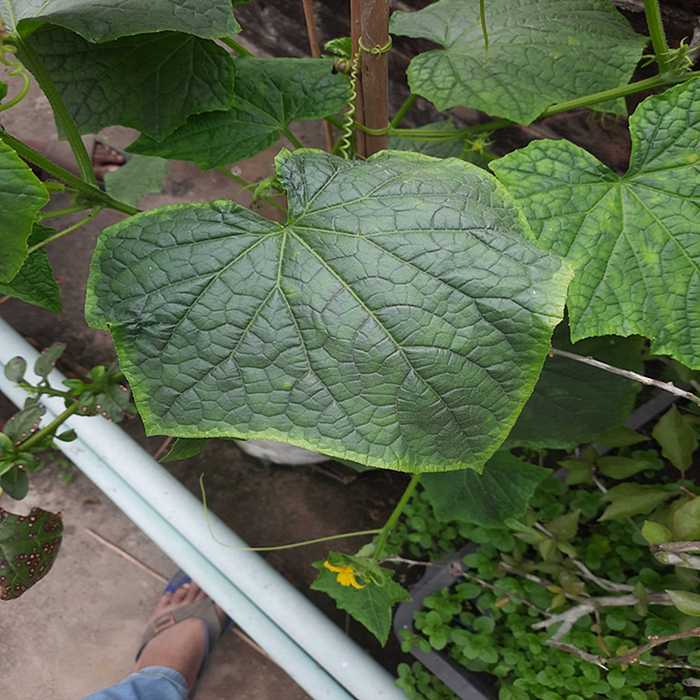
Plant: Cucumber
Label: Fresh leaf